Guglielmo Embriaco

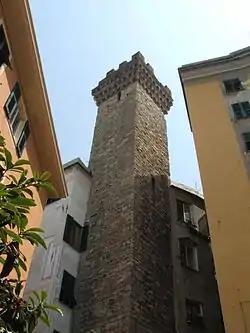
Embriaci Tower in the Castello district, in the historic centre of Genoa

Embriaco was probably born in the late 1030s, but did not gain fame until he and his brother Primo di Castello landed at Jaffa in June 1099 with a squadron of galleys: two, according to the "Annales" of Caffaro di Rustico, and six or nine according to Raymond of Aguilers. The expedition was a private undertaking. He and Primo initially marched south towards Ascalon, but an Egyptian army forced them to march inland towards the Siege of Jerusalem, then in progress. The lumber from their dismantled ships was converted into siege towers which were instrumental in the successful taking of the city on 15 July. It was there that Embriaco earned his sobriquet Caputmallei or Testadimaglio, meaning "mallet head".